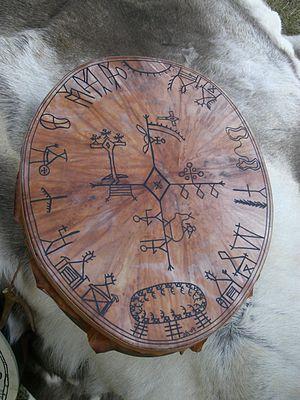
La musique finlandaise est apparentée aux musiques scandinaves et baltiques lituanienne, partageant une culture assez proche, mais aussi à la musique russe, en vertu de l'annexion de pays à la Russie au XIXᵉ siècle.